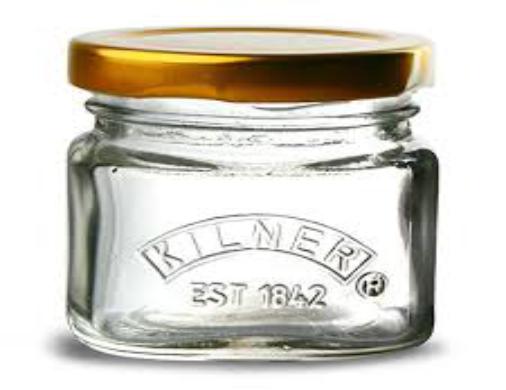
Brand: kilner
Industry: Necessities